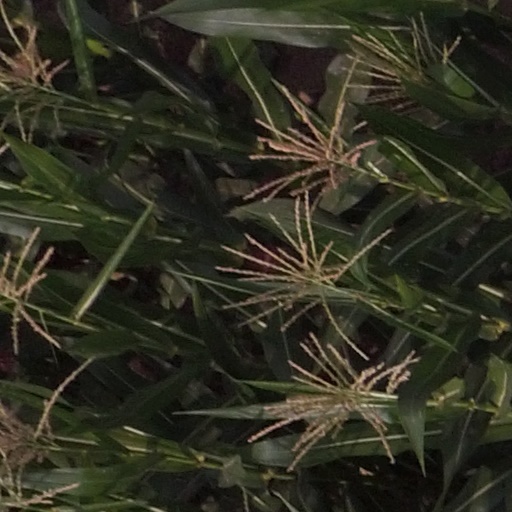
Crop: maize; corn